Morea expedition

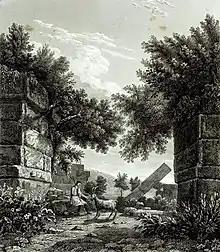
The "Arcadian Gate" in ancient Messene in the “shepherd of Arcadia” style and influenced by Hubert Robert

After the assassination of Kapodistrias in October 1831, Peytier's activity was almost completely hampered by the civil war which tore the country apart. King Otto I of Greece, who arrived in January 1833, requested of France that the topographic brigade be responsible for surveying the map of the whole kingdom. Peytier returned to Greece on 28 March 1833 and remained there until March 1836 to direct most of the work for the preparation of the complete map. Some topographic engineers remained until 1849 under the direction of Captain Soitoux for additional reconnaissance. This "Map of 1852", also in 1:200,000 scale, was definitively published under Peytier's direction in 1852. Until the publication by the Geographical Service of the Hellenic Army after 1945 of the current map in 1:50,000 scale, this map from 1852 remained the only one which covered the entire territory of Greece. The French geographer and Greek specialist, Michel Sivignion indicates that the map depicts, for the first time, an exact rendering of the topography, of the layout of the rivers, of the height of the mountains, and also of the distribution of inhabited places and of the size of their populations. Beyond this technical aspect, it marks the political territory of independent Greece, its official representation, and its being taken possession of by the authorities of the territory, the limits of which are fixed.